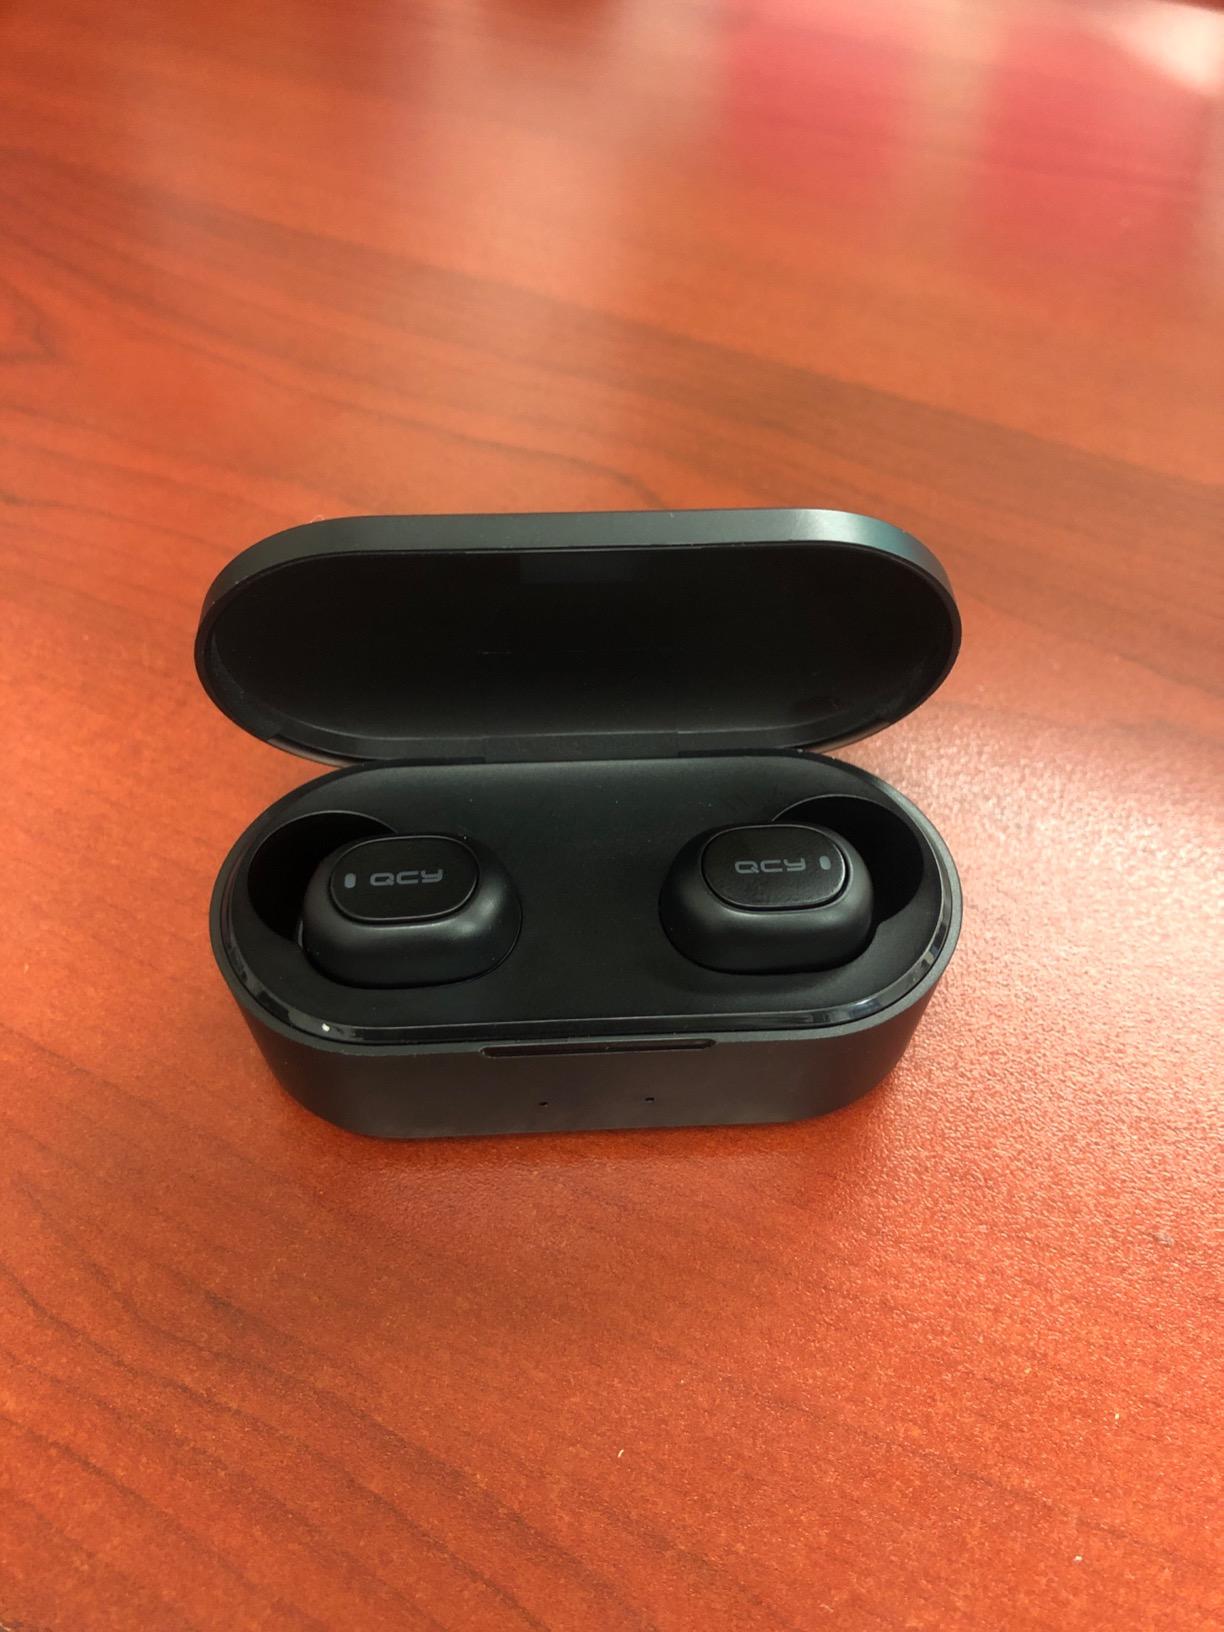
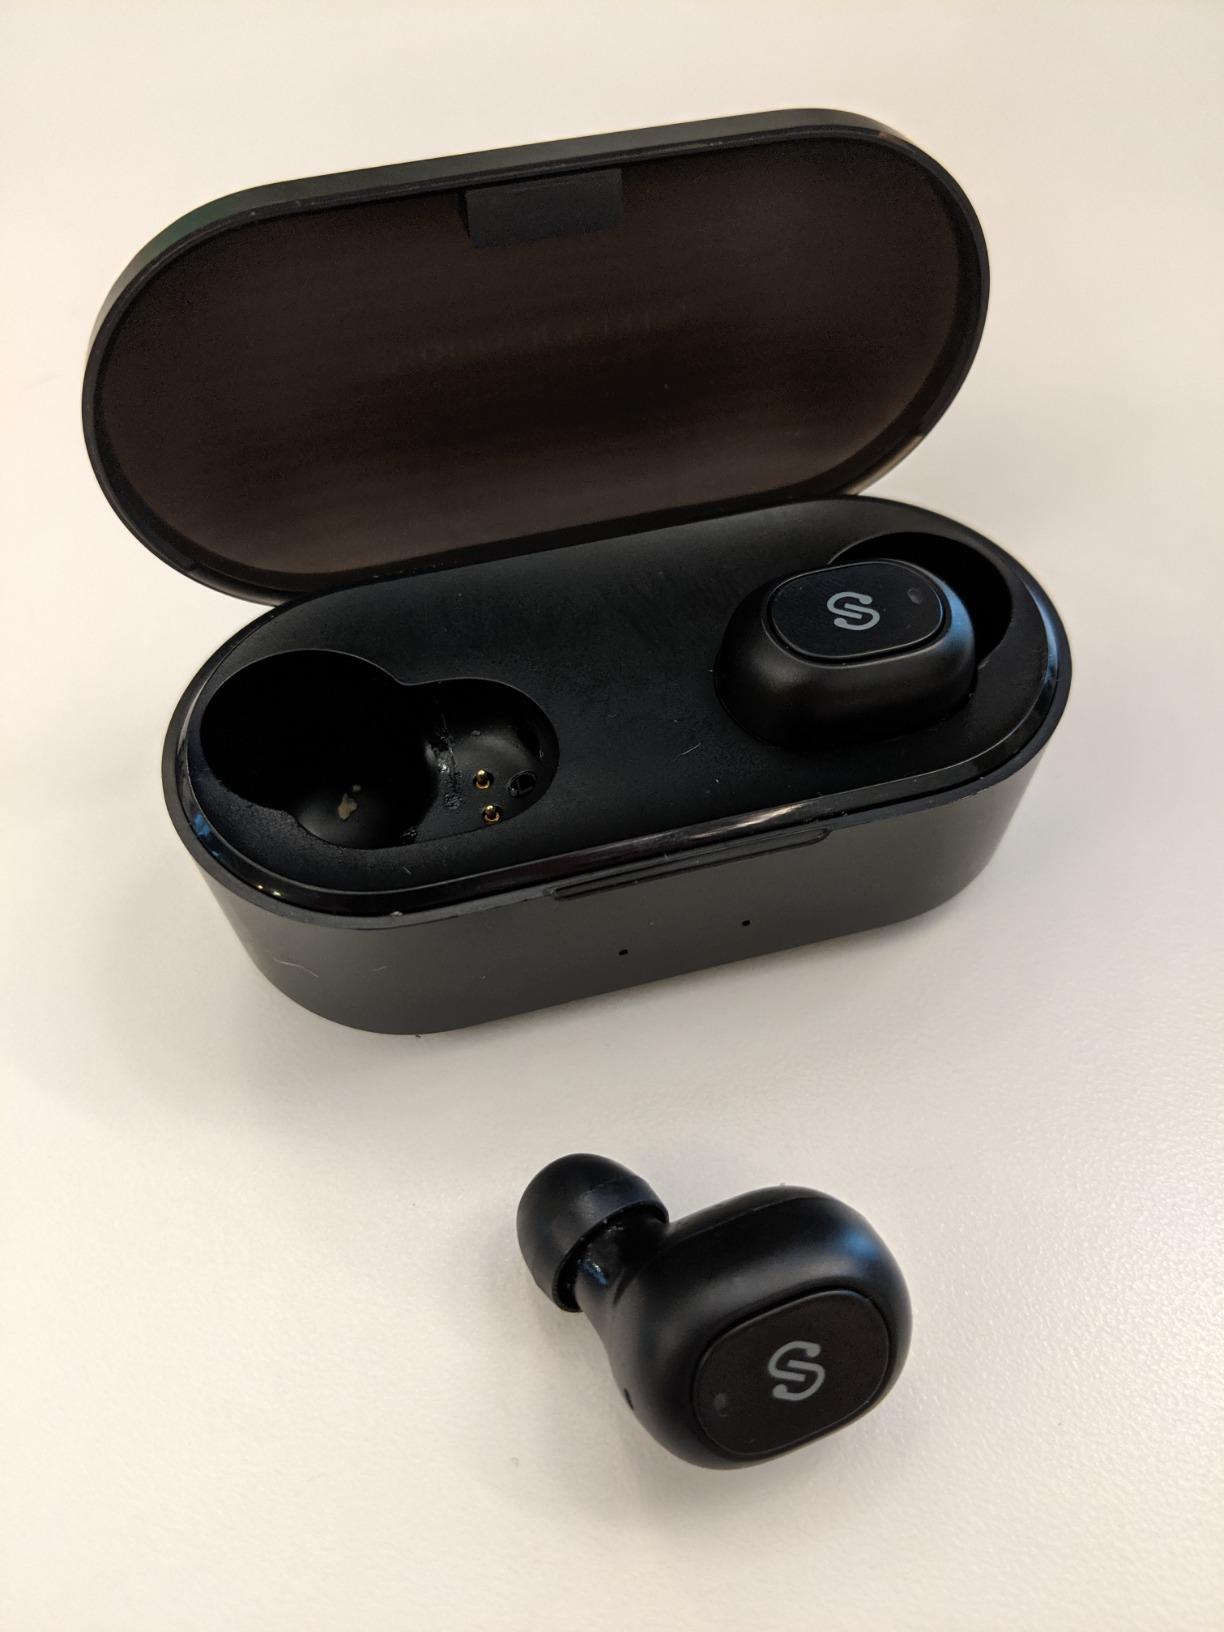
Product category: earbuds
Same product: no